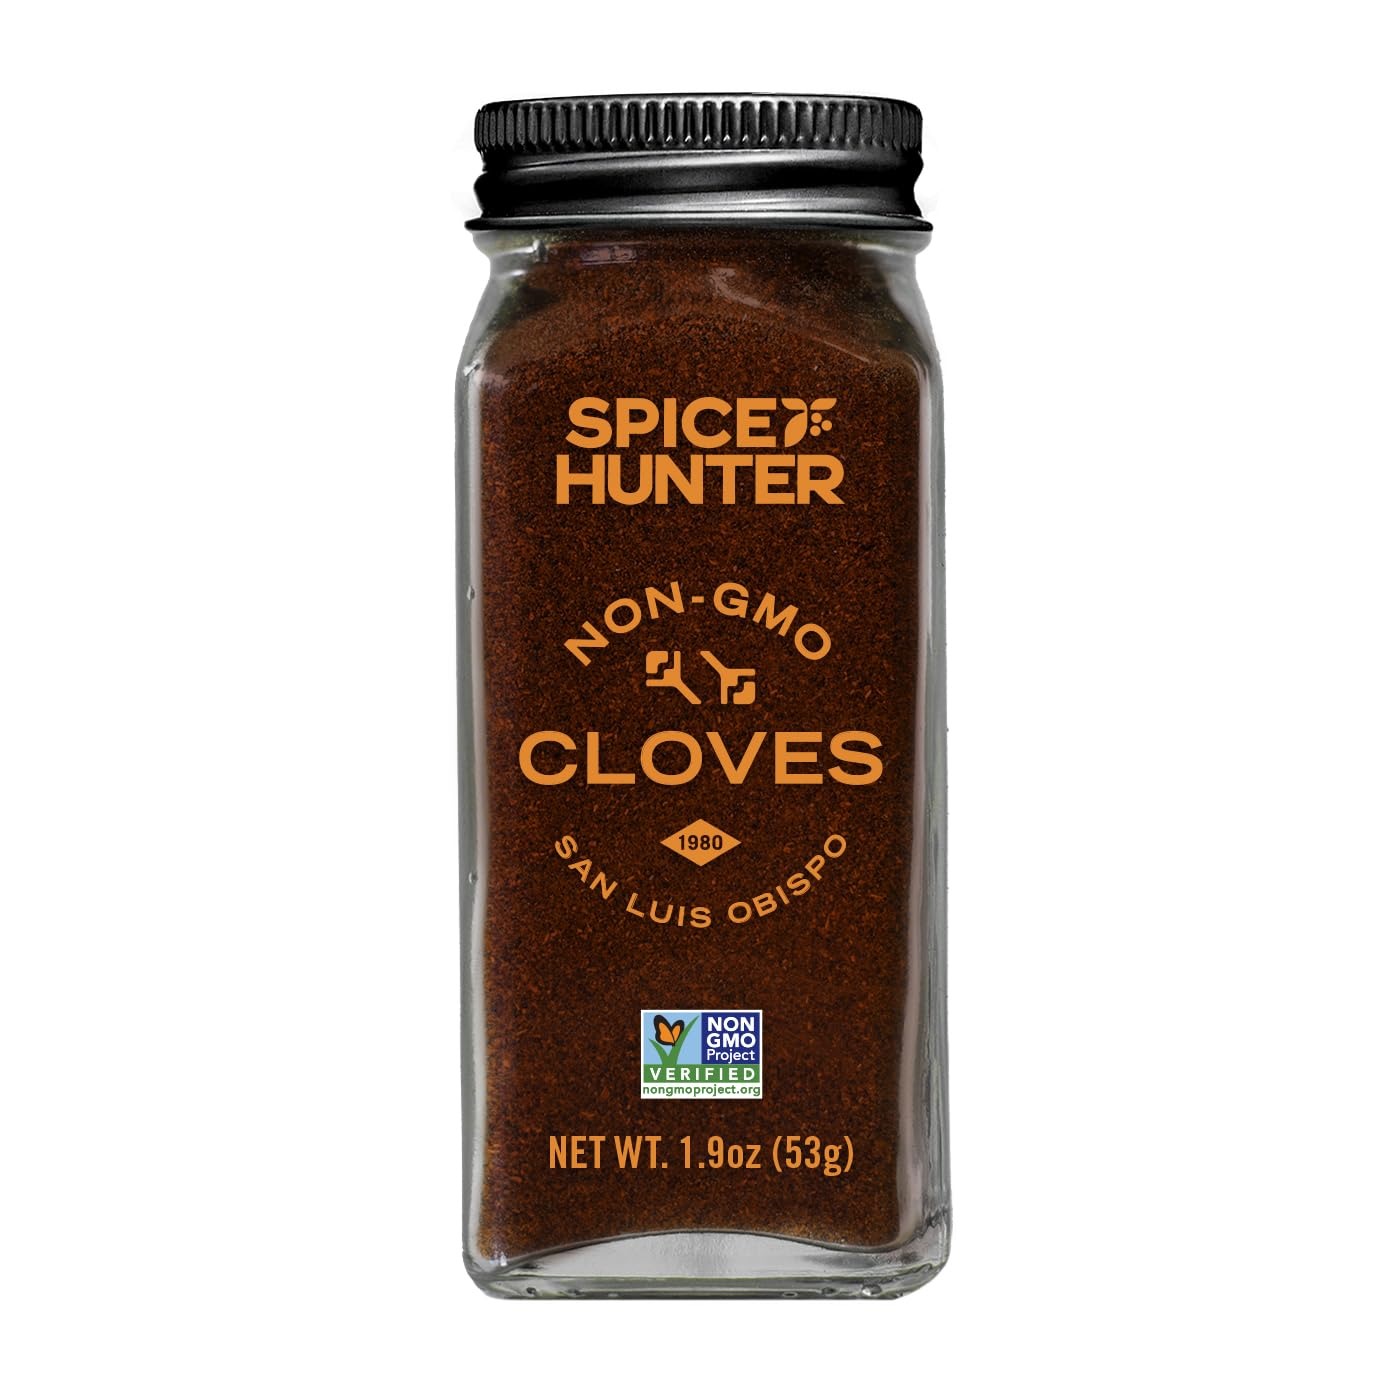
Item Name: Spice Hunter Madagascar Cloves, Ground, 1.9 Ounce (Pack of 6)
Bullet Point 1: Cloves, Madagascar, Ground | Natural | Kosher Certified
Bullet Point 2: For interesting flavor, try with cheese, eggs, sauces and entrees
Bullet Point 3: Ground cloves add a sweet, spicy flavor to baked goods like cobblers, pies, breads and cookies
Bullet Point 4: It is also used to flavor ham glaze, rice dishes, curry, and savory meat dishes
Bullet Point 5: A world of flavor awaits. Let the culinary adventure begin
Value: 11.4
Unit: Ounce

Price: 87.99